Pomona College

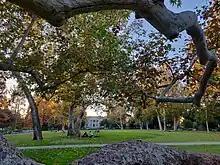
Green lawn framed by California sycamore trees with early autumn foliage

In the 2000s, under president David W. Oxtoby, Pomona began placing more emphasis on reducing its environmental impact, committing in 2003 to obtaining LEED certifications for new buildings and launching various sustainability initiatives. The college also entered partnerships with several college access groups (including the Posse Foundation in 2004 and QuestBridge in 2005) and committed to meeting the full demonstrated financial need of students through grants rather than loans in 2008. These efforts, combined with Pomona's previously instituted need-blind admission policy, resulted in increased enrollment of low-income and racial minority students.